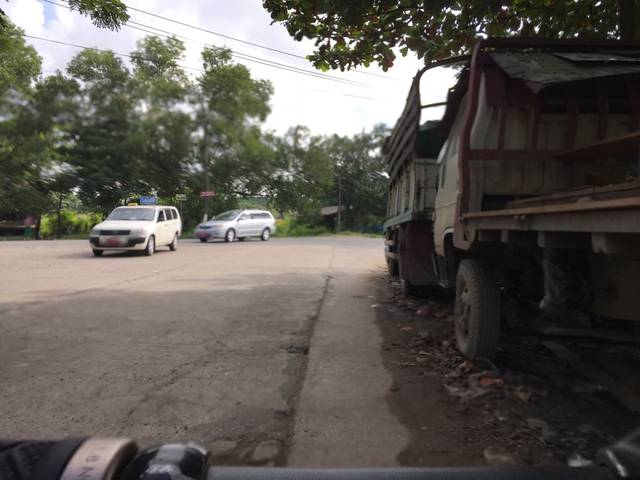
Region: Myanmar
Coordinates: 16.854, 96.215